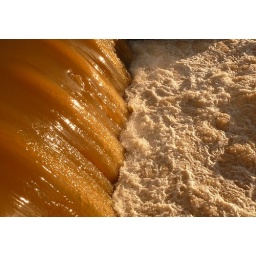
bridge over troubled water